Nandu River

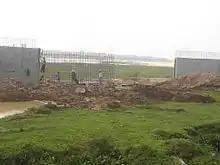
flood wall being installed on the west side of the Nandu near Dingcheng

The Nandu occasionally floods its banks. For that reason, preventative measures have been taken. For example, near Haikou and in other parts, levees were built, and flood walls were constructed on the west bank near Dingcheng.